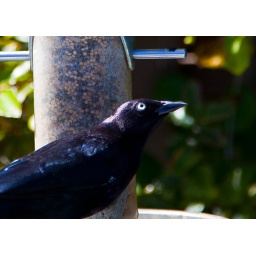
IMG_4782 look up in the sky its a bird its a plane its......